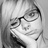
Emotion: neutral